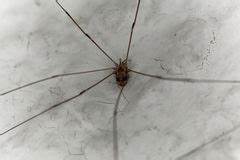
Label: spider